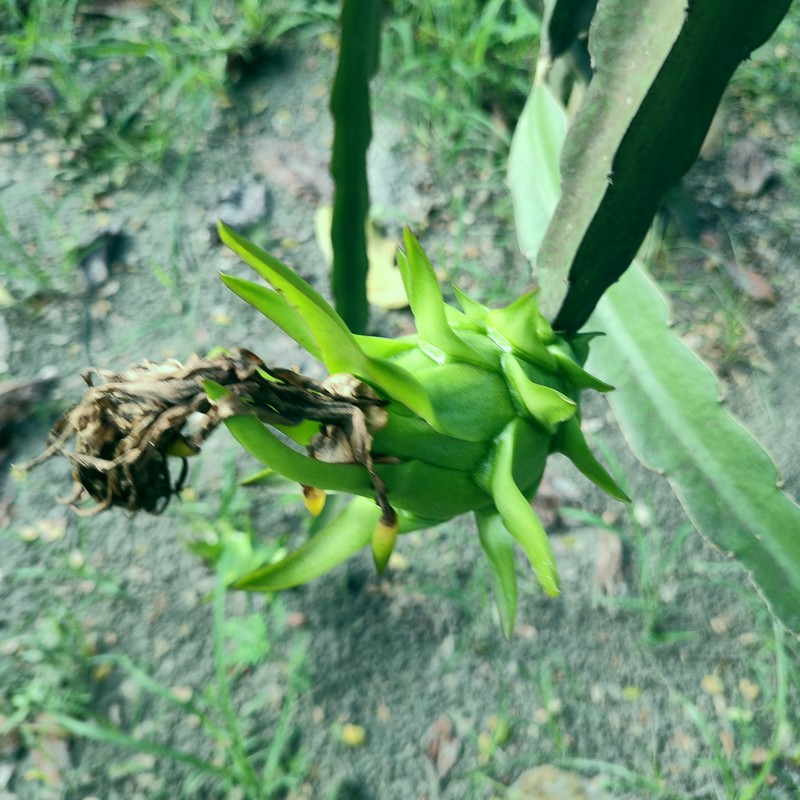
Label: Immature Dragon Fruit